Haverstraw Bay

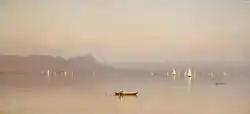
Sanford Robinson Gifford's "Morning in the Hudson, Haverstraw Bay", 1866

In 1609, the Dutch East India Company had financed English navigator Henry Hudson to search for the Northwest Passage. In an attempt to find this undiscovered route, Henry Hudson decided to sail his ship up the river that would later be named after him (Hudson River). As he continued up the river, its width expanded, into Haverstraw Bay, leading him to believe he had successfully reached the Northwest Passage.